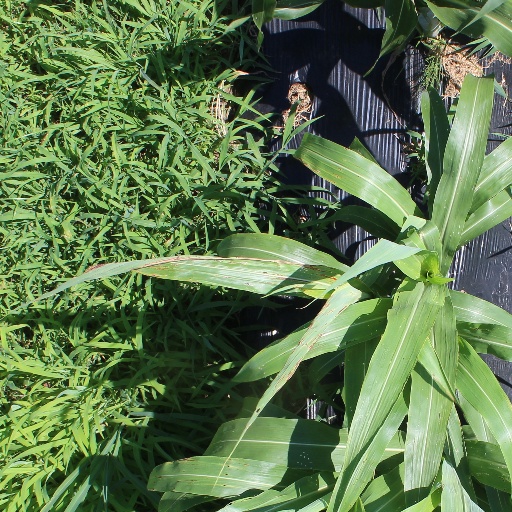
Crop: sorghum